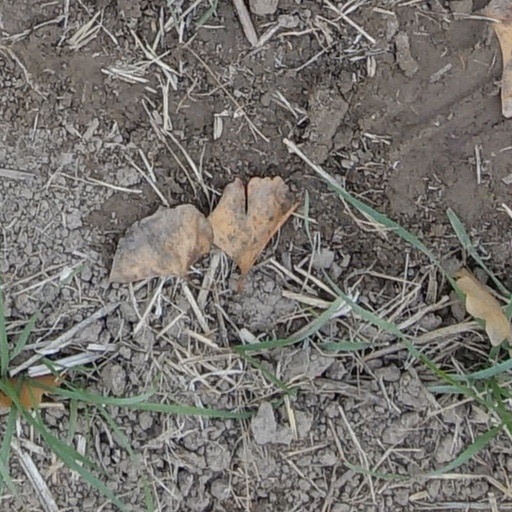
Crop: wheat